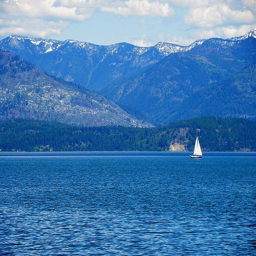
lake i will retire on the edge of this lake someday .